Maria Margaretha van Os

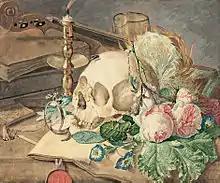
Vanitas

Maria Margaretha van Os (November 15, 1779 – November 17, 1862), was a 19th-century flower painter from the Northern Netherlands.